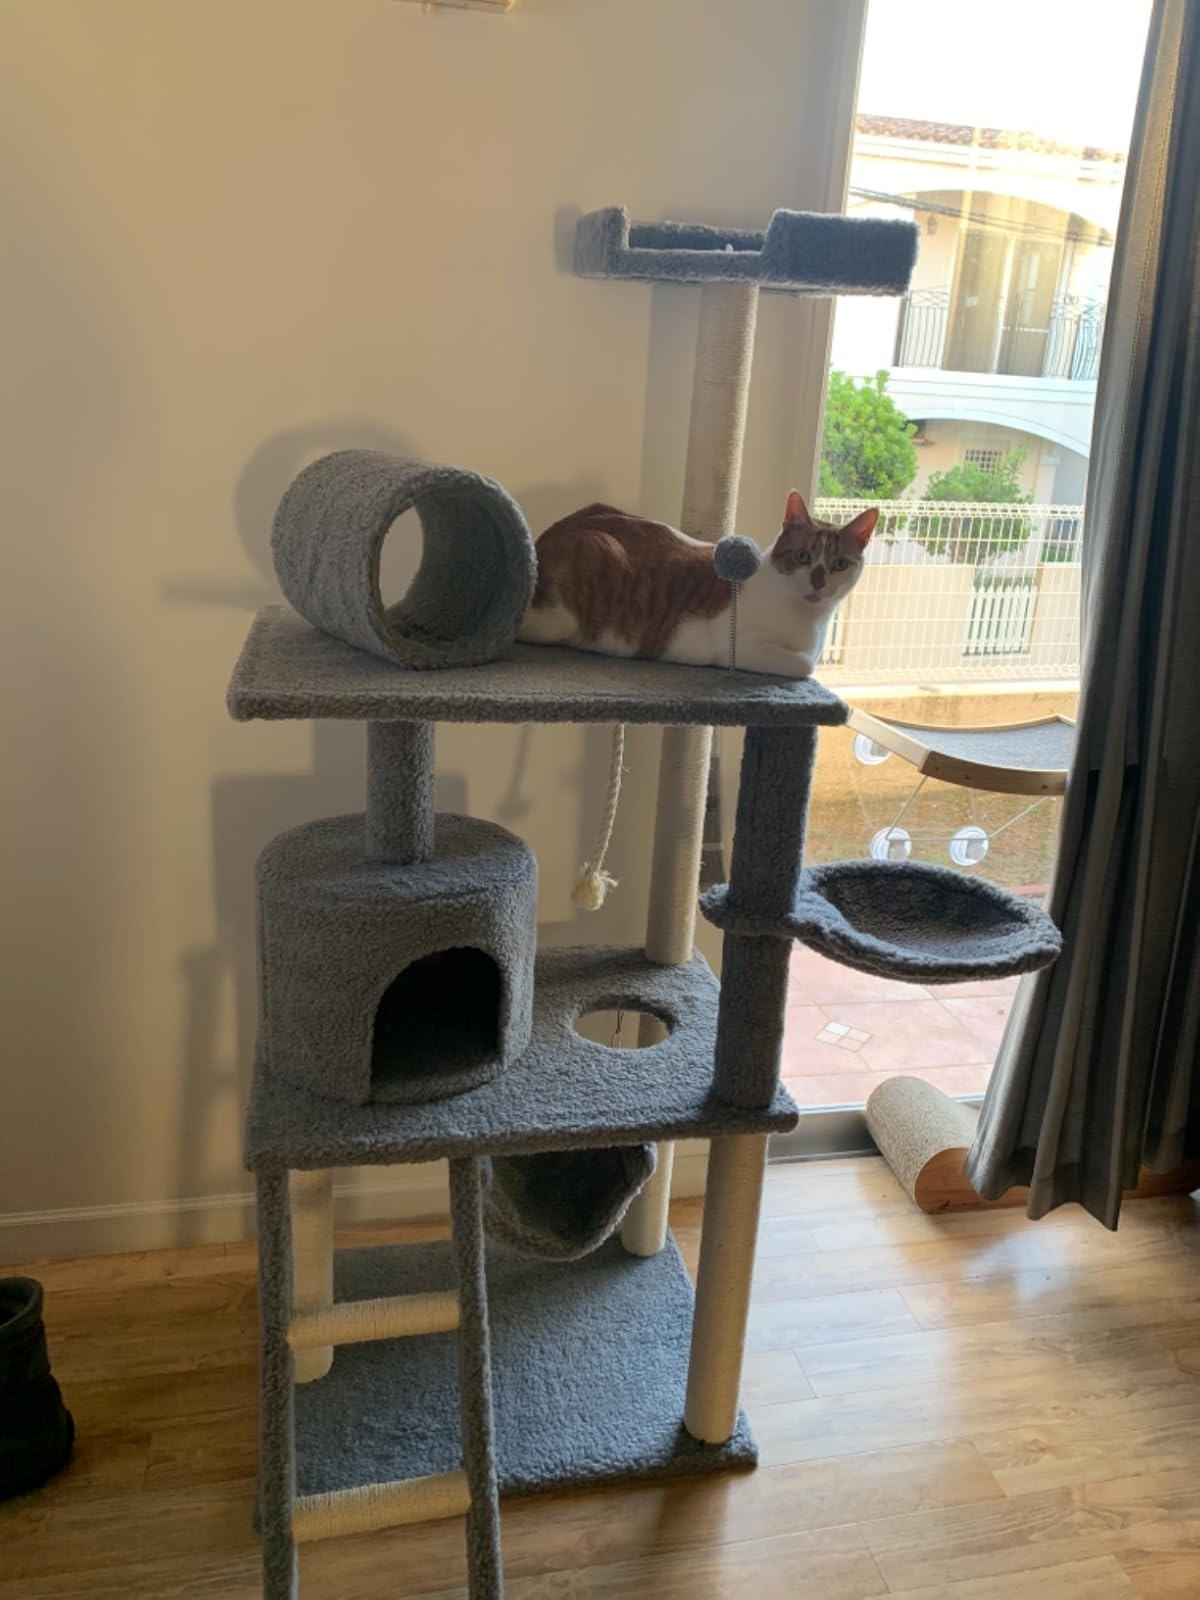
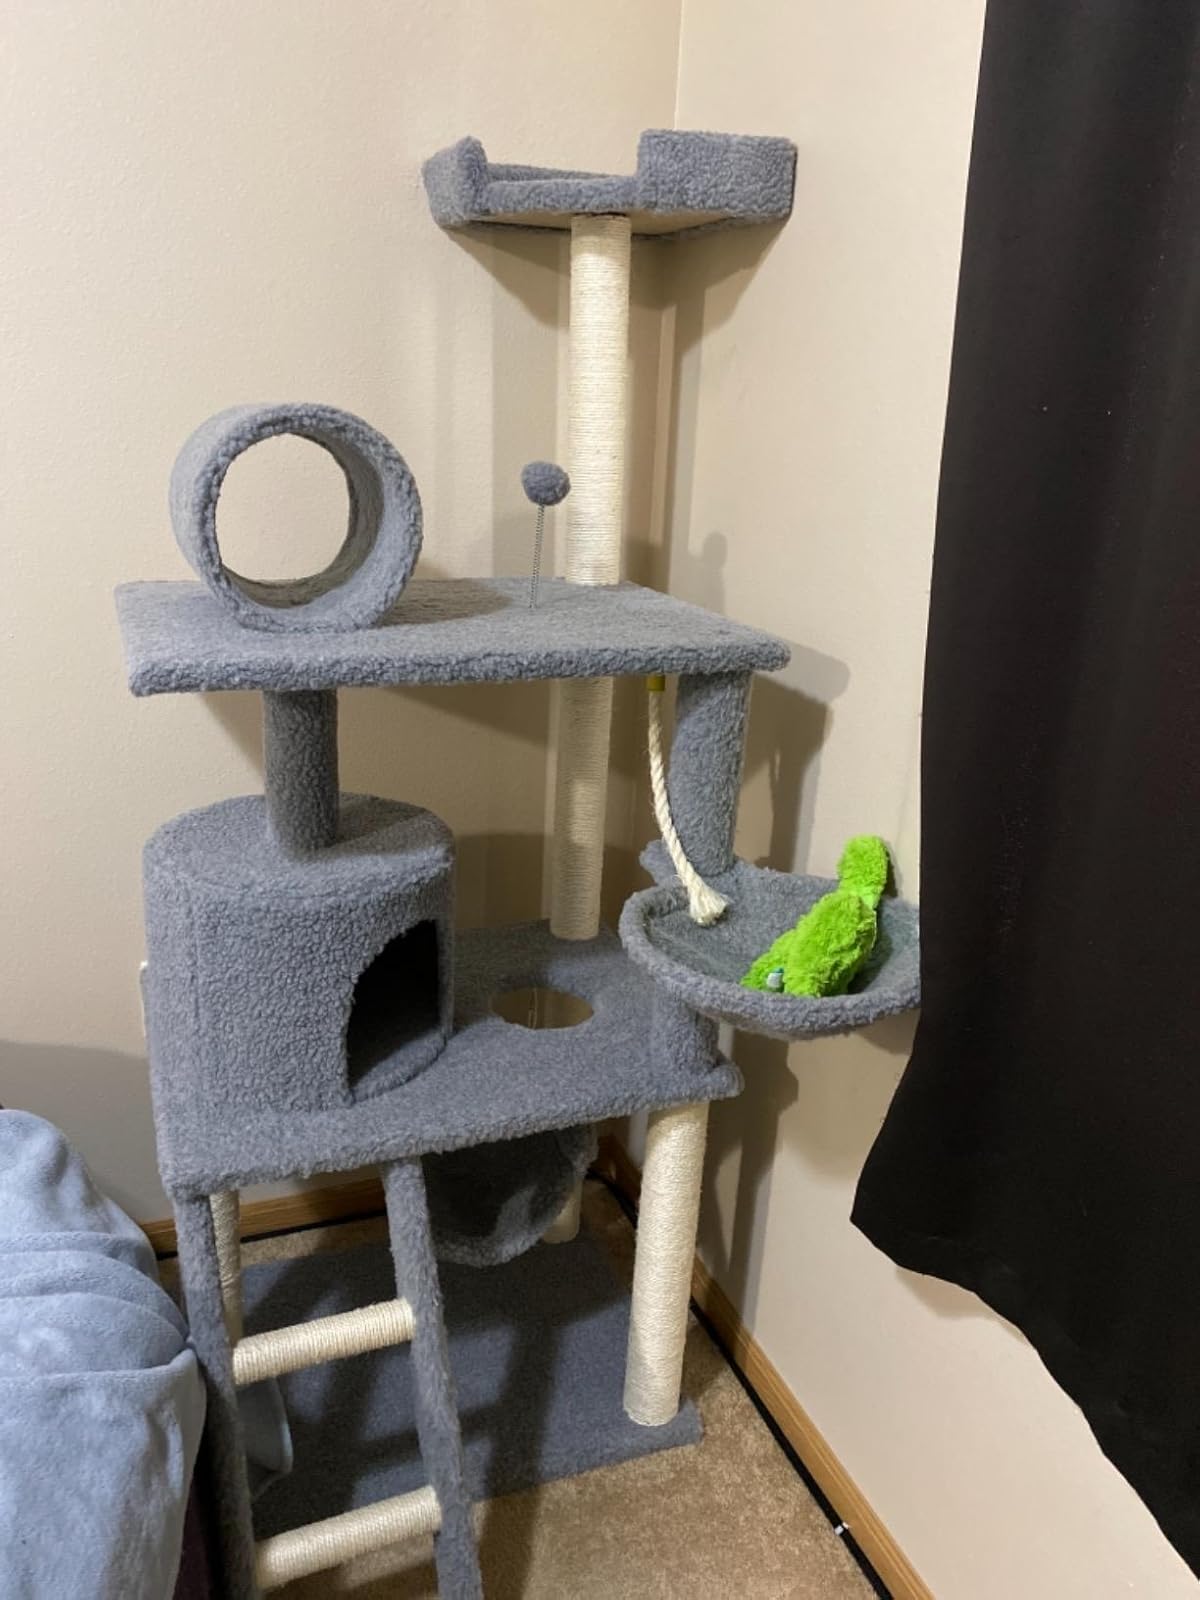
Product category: items_cat tree
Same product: yes